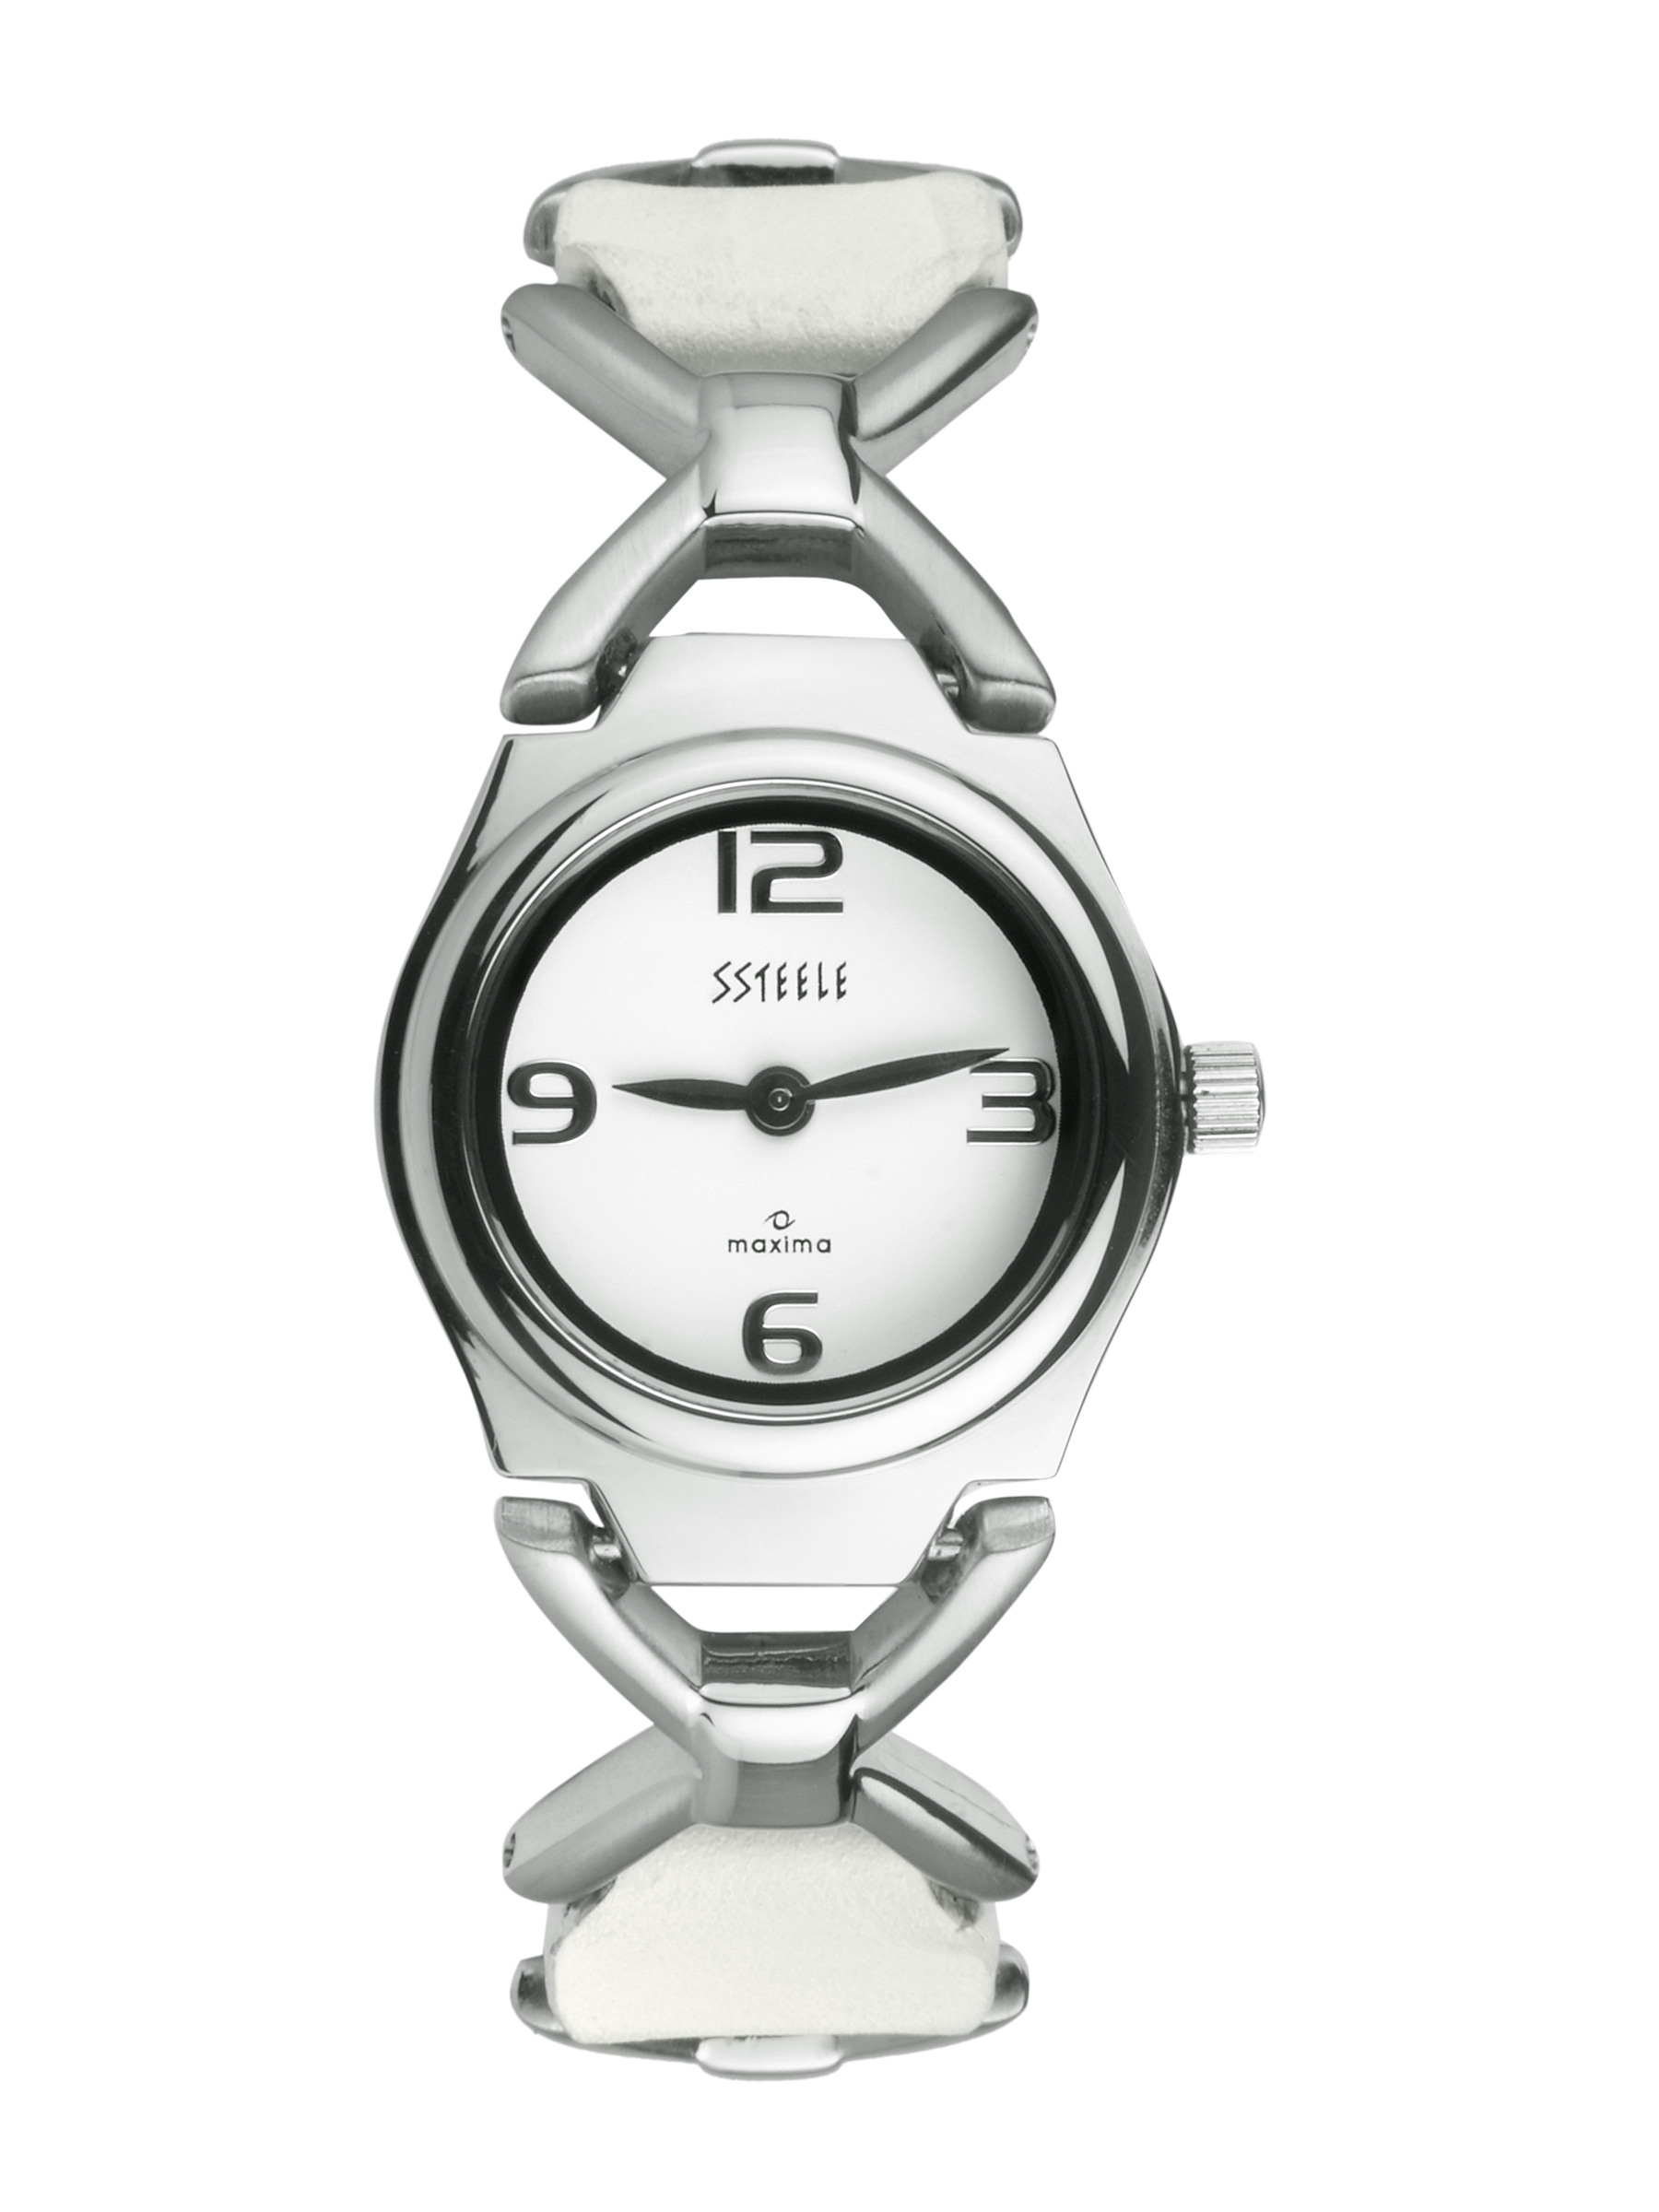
Maxima Women White Dial Watch
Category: Accessories / Watches / Watches
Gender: Women
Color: White
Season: Winter 2016
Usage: Casual